Salt in the American Civil War

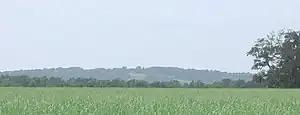
Avery Island, Louisiana, as seen from a distance across a sugarcane field.

Avery Island, three miles inland from the Louisiana coast, gave the Confederacy a huge supply of rock salt until the Union captured it. It was not realized at the time that there were structures similar to the Avery Island salt dome all along the Louisiana and Texas coasts of the Gulf of Mexico which could have provided an additional source of salt.